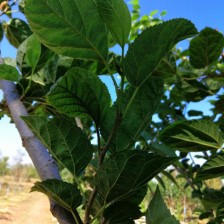
Variety: BlackAustralia